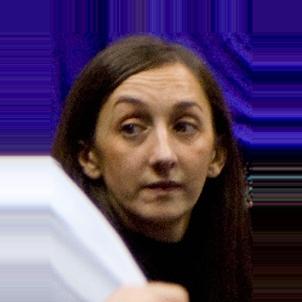
Age: 40